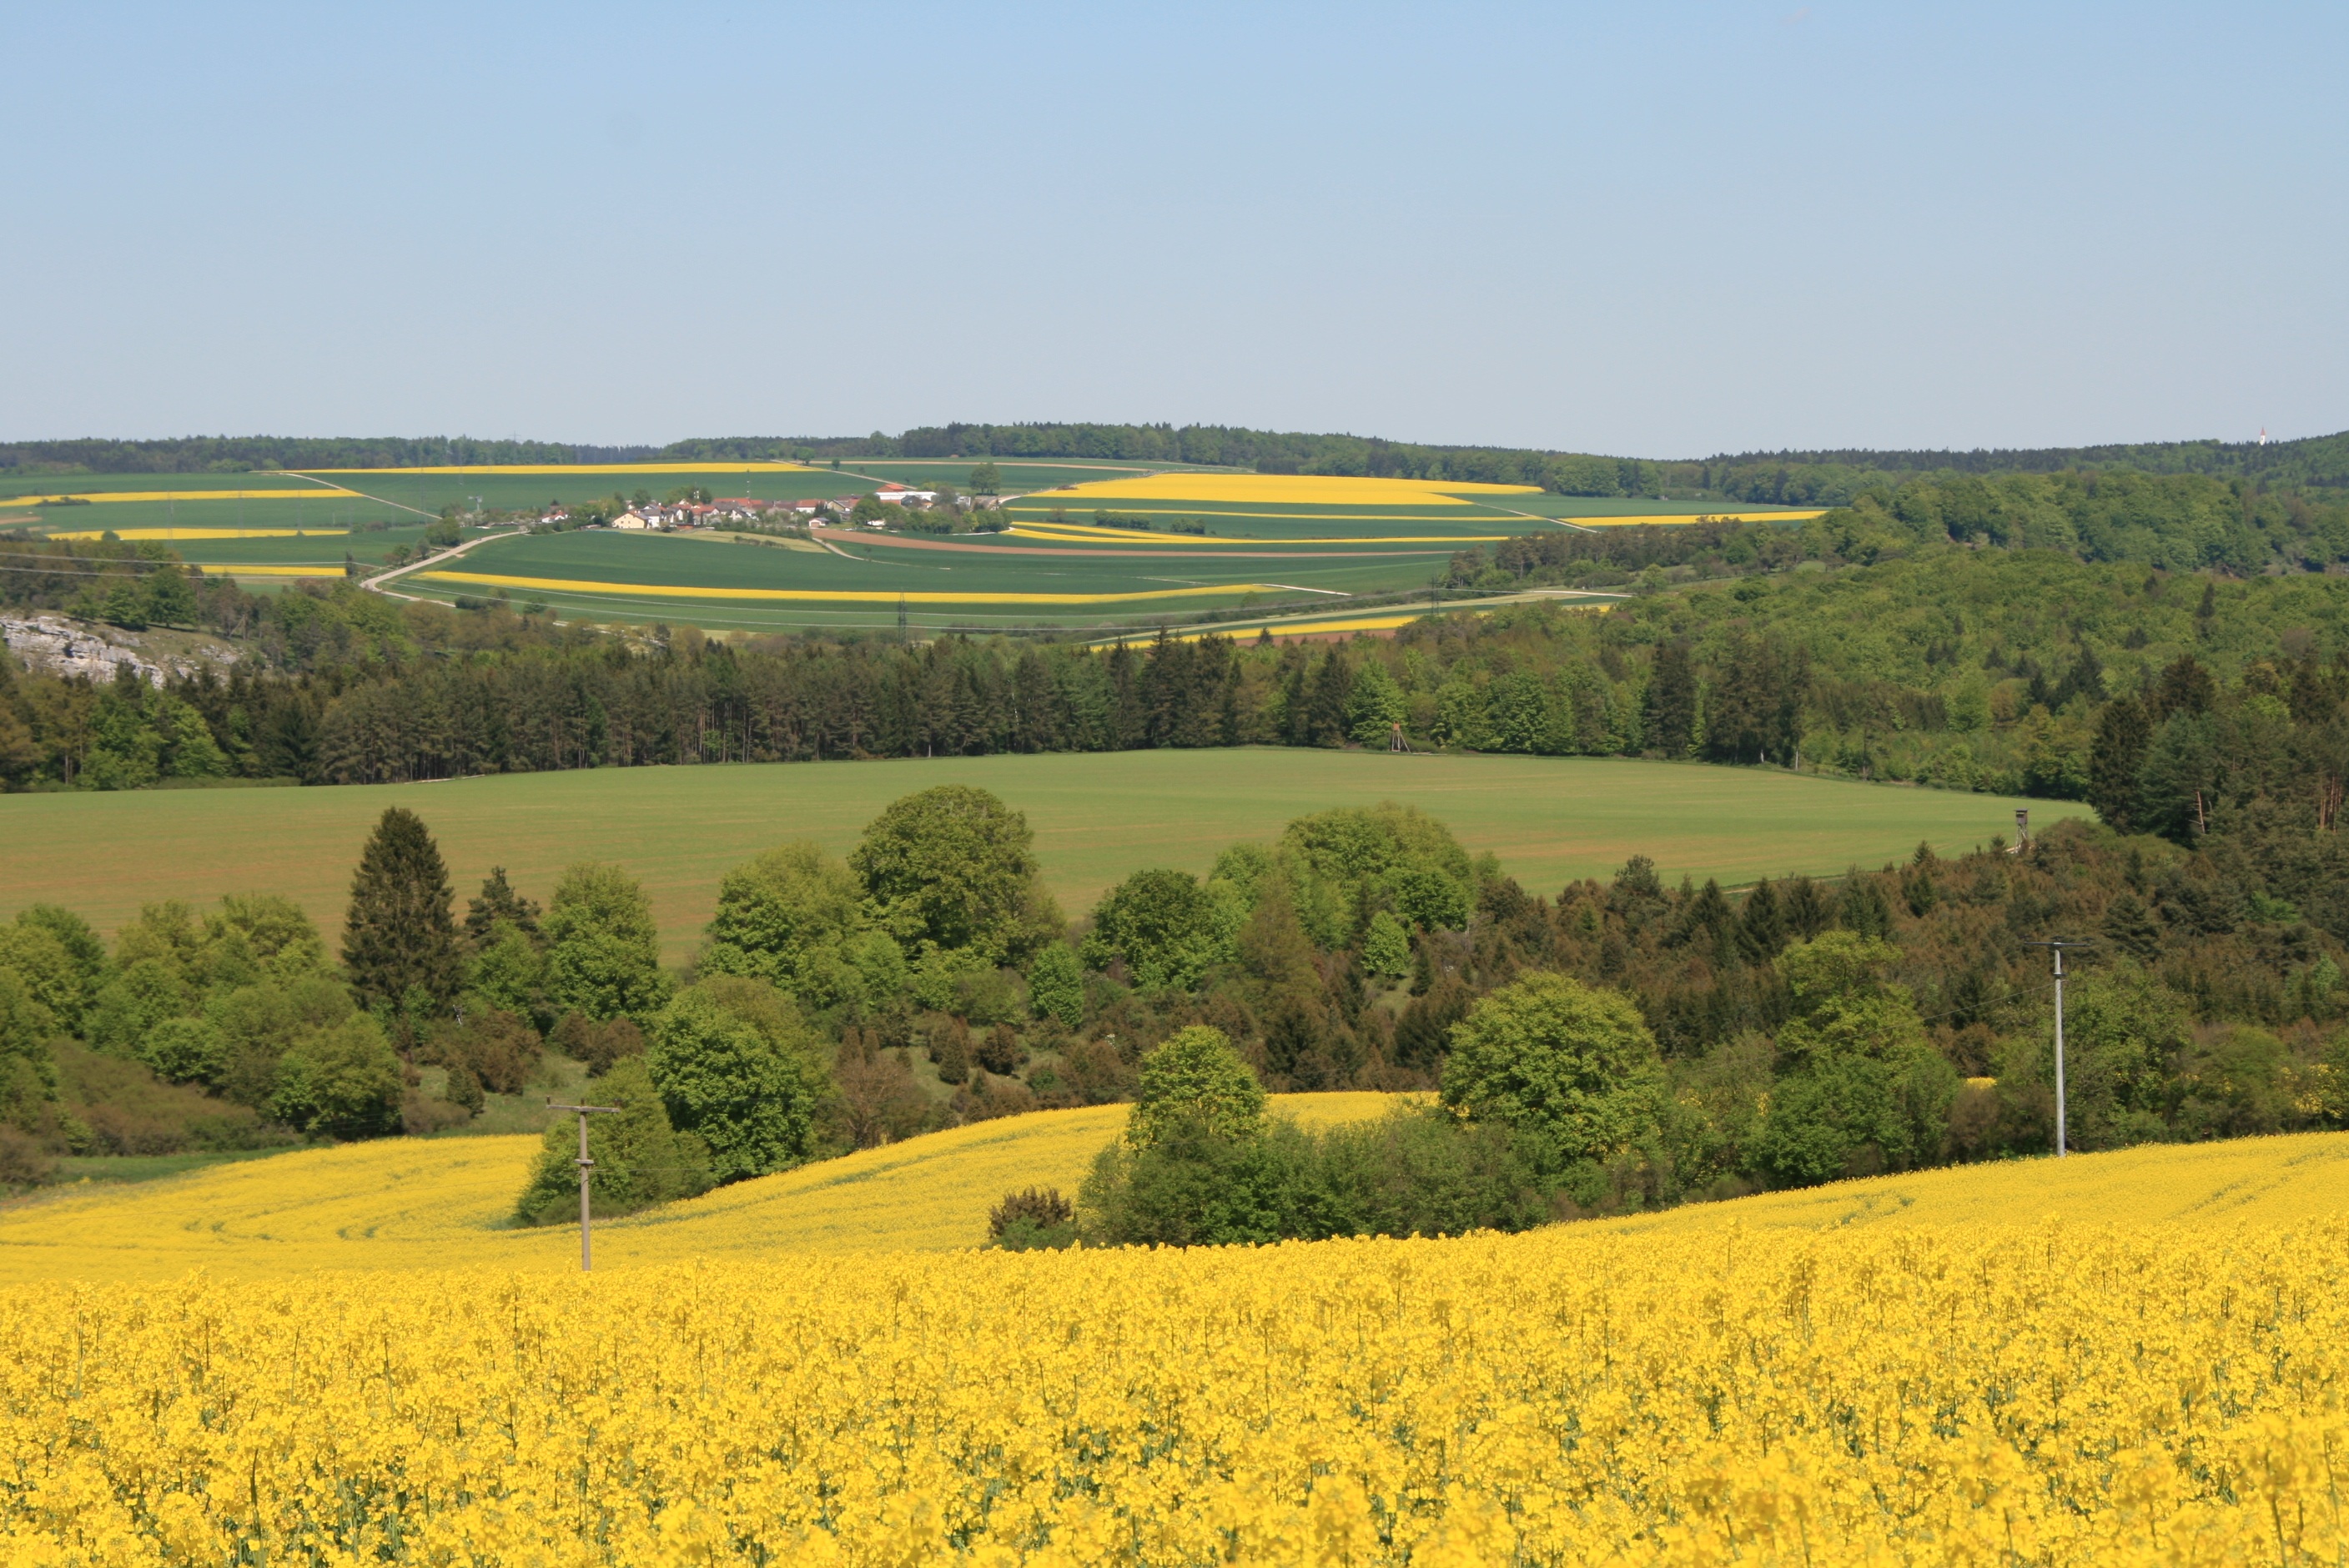
landscape, nature, plant, hiking, field, farm, meadow, prairie, hill, flower, summer, food, produce, vegetable, crop, pasture, yellow, agriculture, plain, rapeseed, fields, grassland, bright, plateau, canola, ecosystem, brassica, rural area, oilseed rape, rape blossom, flowering plant, field of rapeseeds, grass family, land plant, mustard plant, mustard and cabbage family